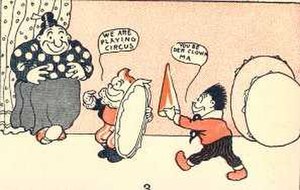
Knold og Tot
Knold og Tot og deres mor, tegneserie fra 1901